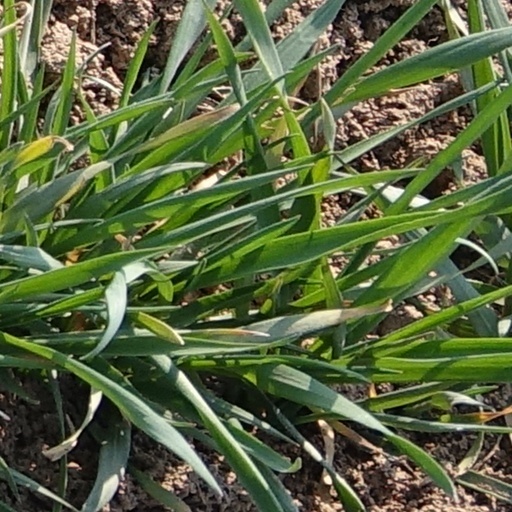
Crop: wheat